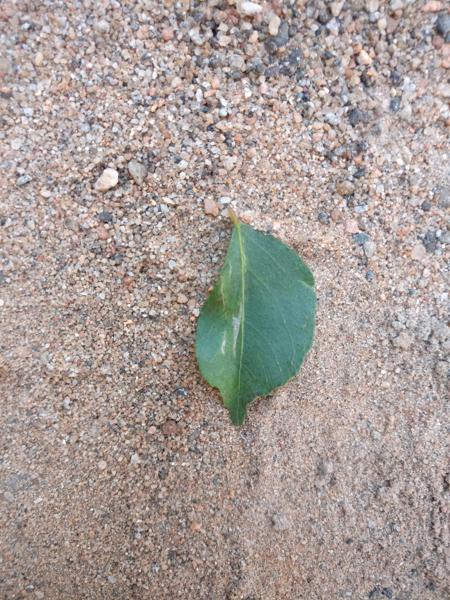
Plant: Curry